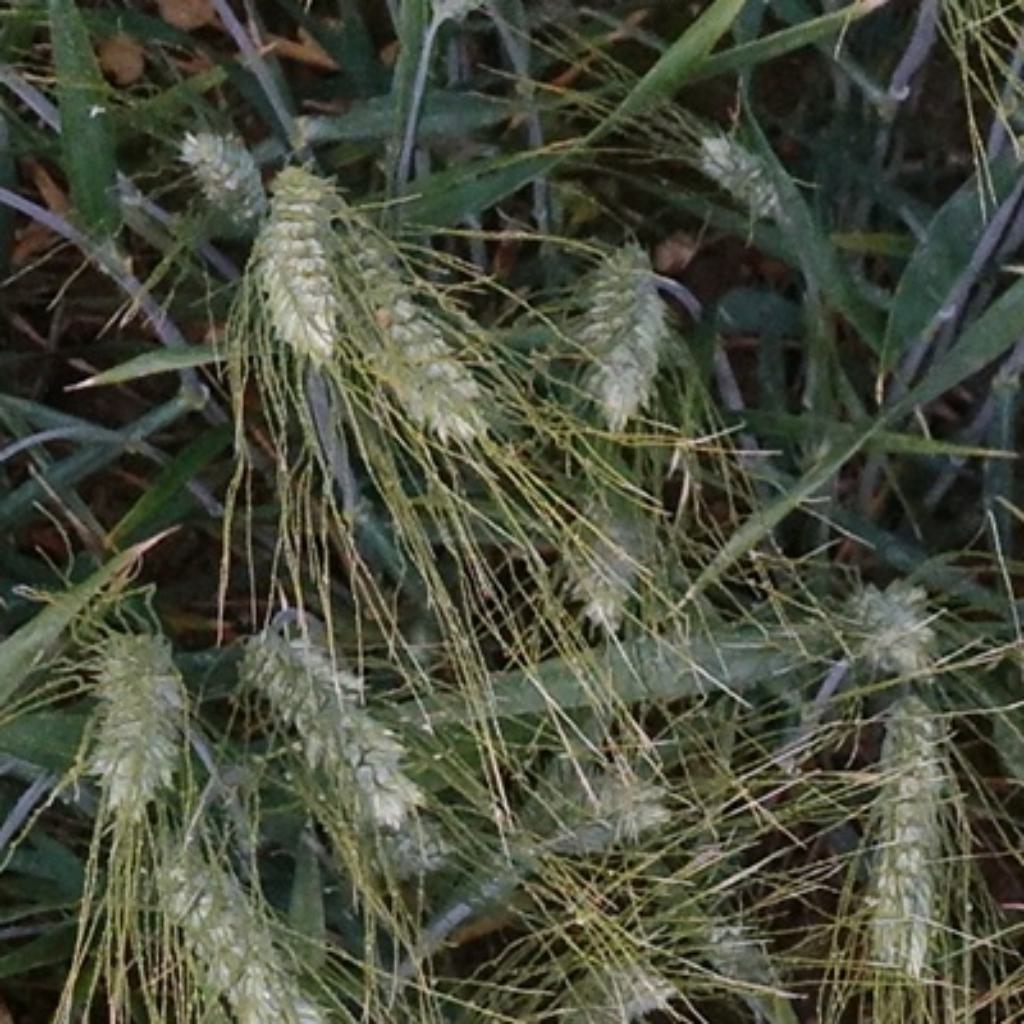
Country: France
Location: Toulouse
Wheat development stage: Filling - Ripening